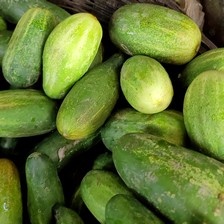
Label: cucumber